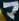
Number: 7